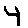
Label: 4